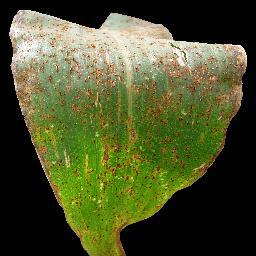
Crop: corn
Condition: (maize)_common_rust